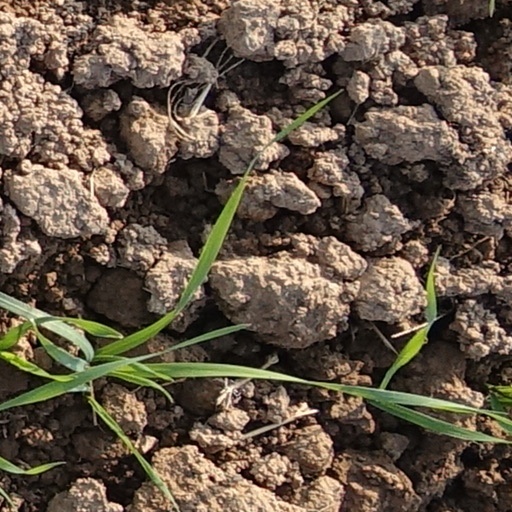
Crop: wheat